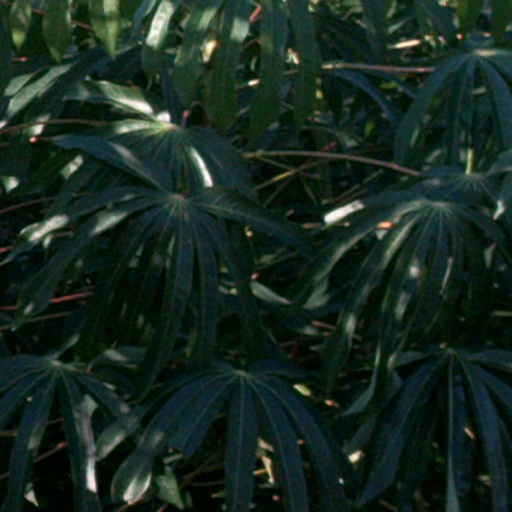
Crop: cassava